Christian Møinichen Havig

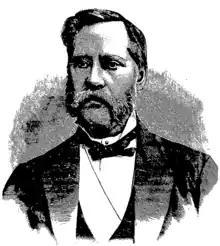

Christian Møinichen Havig (April 4, 1825 – April 10, 1912) was a Norwegian bailiff ("lensmann") and Storting representative for Nordland from 1871 to 1888.